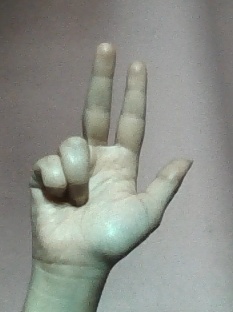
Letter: al